Eighty Years' War, 1579–1588

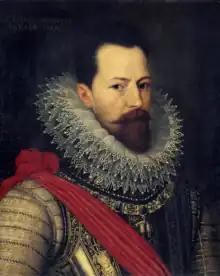
Under Parma's command, the Spanish Army reconquered large parts of the Netherlands in the 1580s.

The years 1579–1588 constituted a phase of the Eighty Years' War (c. 1568–1648) between the Spanish Empire and the United Provinces in revolt after most of them concluded the Union of Utrecht on 23 January 1579, and proceeded to carve the independent Dutch Republic out of the Habsburg Netherlands. It followed the 1576–1579 period, in which a temporary alliance of 16 out of the Seventeen Provinces' States–General established the Pacification of Ghent (8 November 1576) as a joint Catholic–Protestant rebellion against the Spanish government, but internal conflicts as well as military and diplomatic successes of the Spanish Governors-General Don Juan of Austria and Alexander Farnese, Duke of Parma split them apart, finally leading the Malcontent County of Artois, County of Hainaut and city of Douai to sign the Union of Arras on 6 January 1579, reverting to Catholicism and loyalty to the Spanish crown.